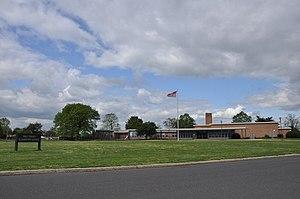
Tullytown est un borough situé au sud-est du comté de Bucks, en Pennsylvanie, aux États-Unis. En 2010, il comptait une population de 1 872 habitants. Il est incorporé en 1891.